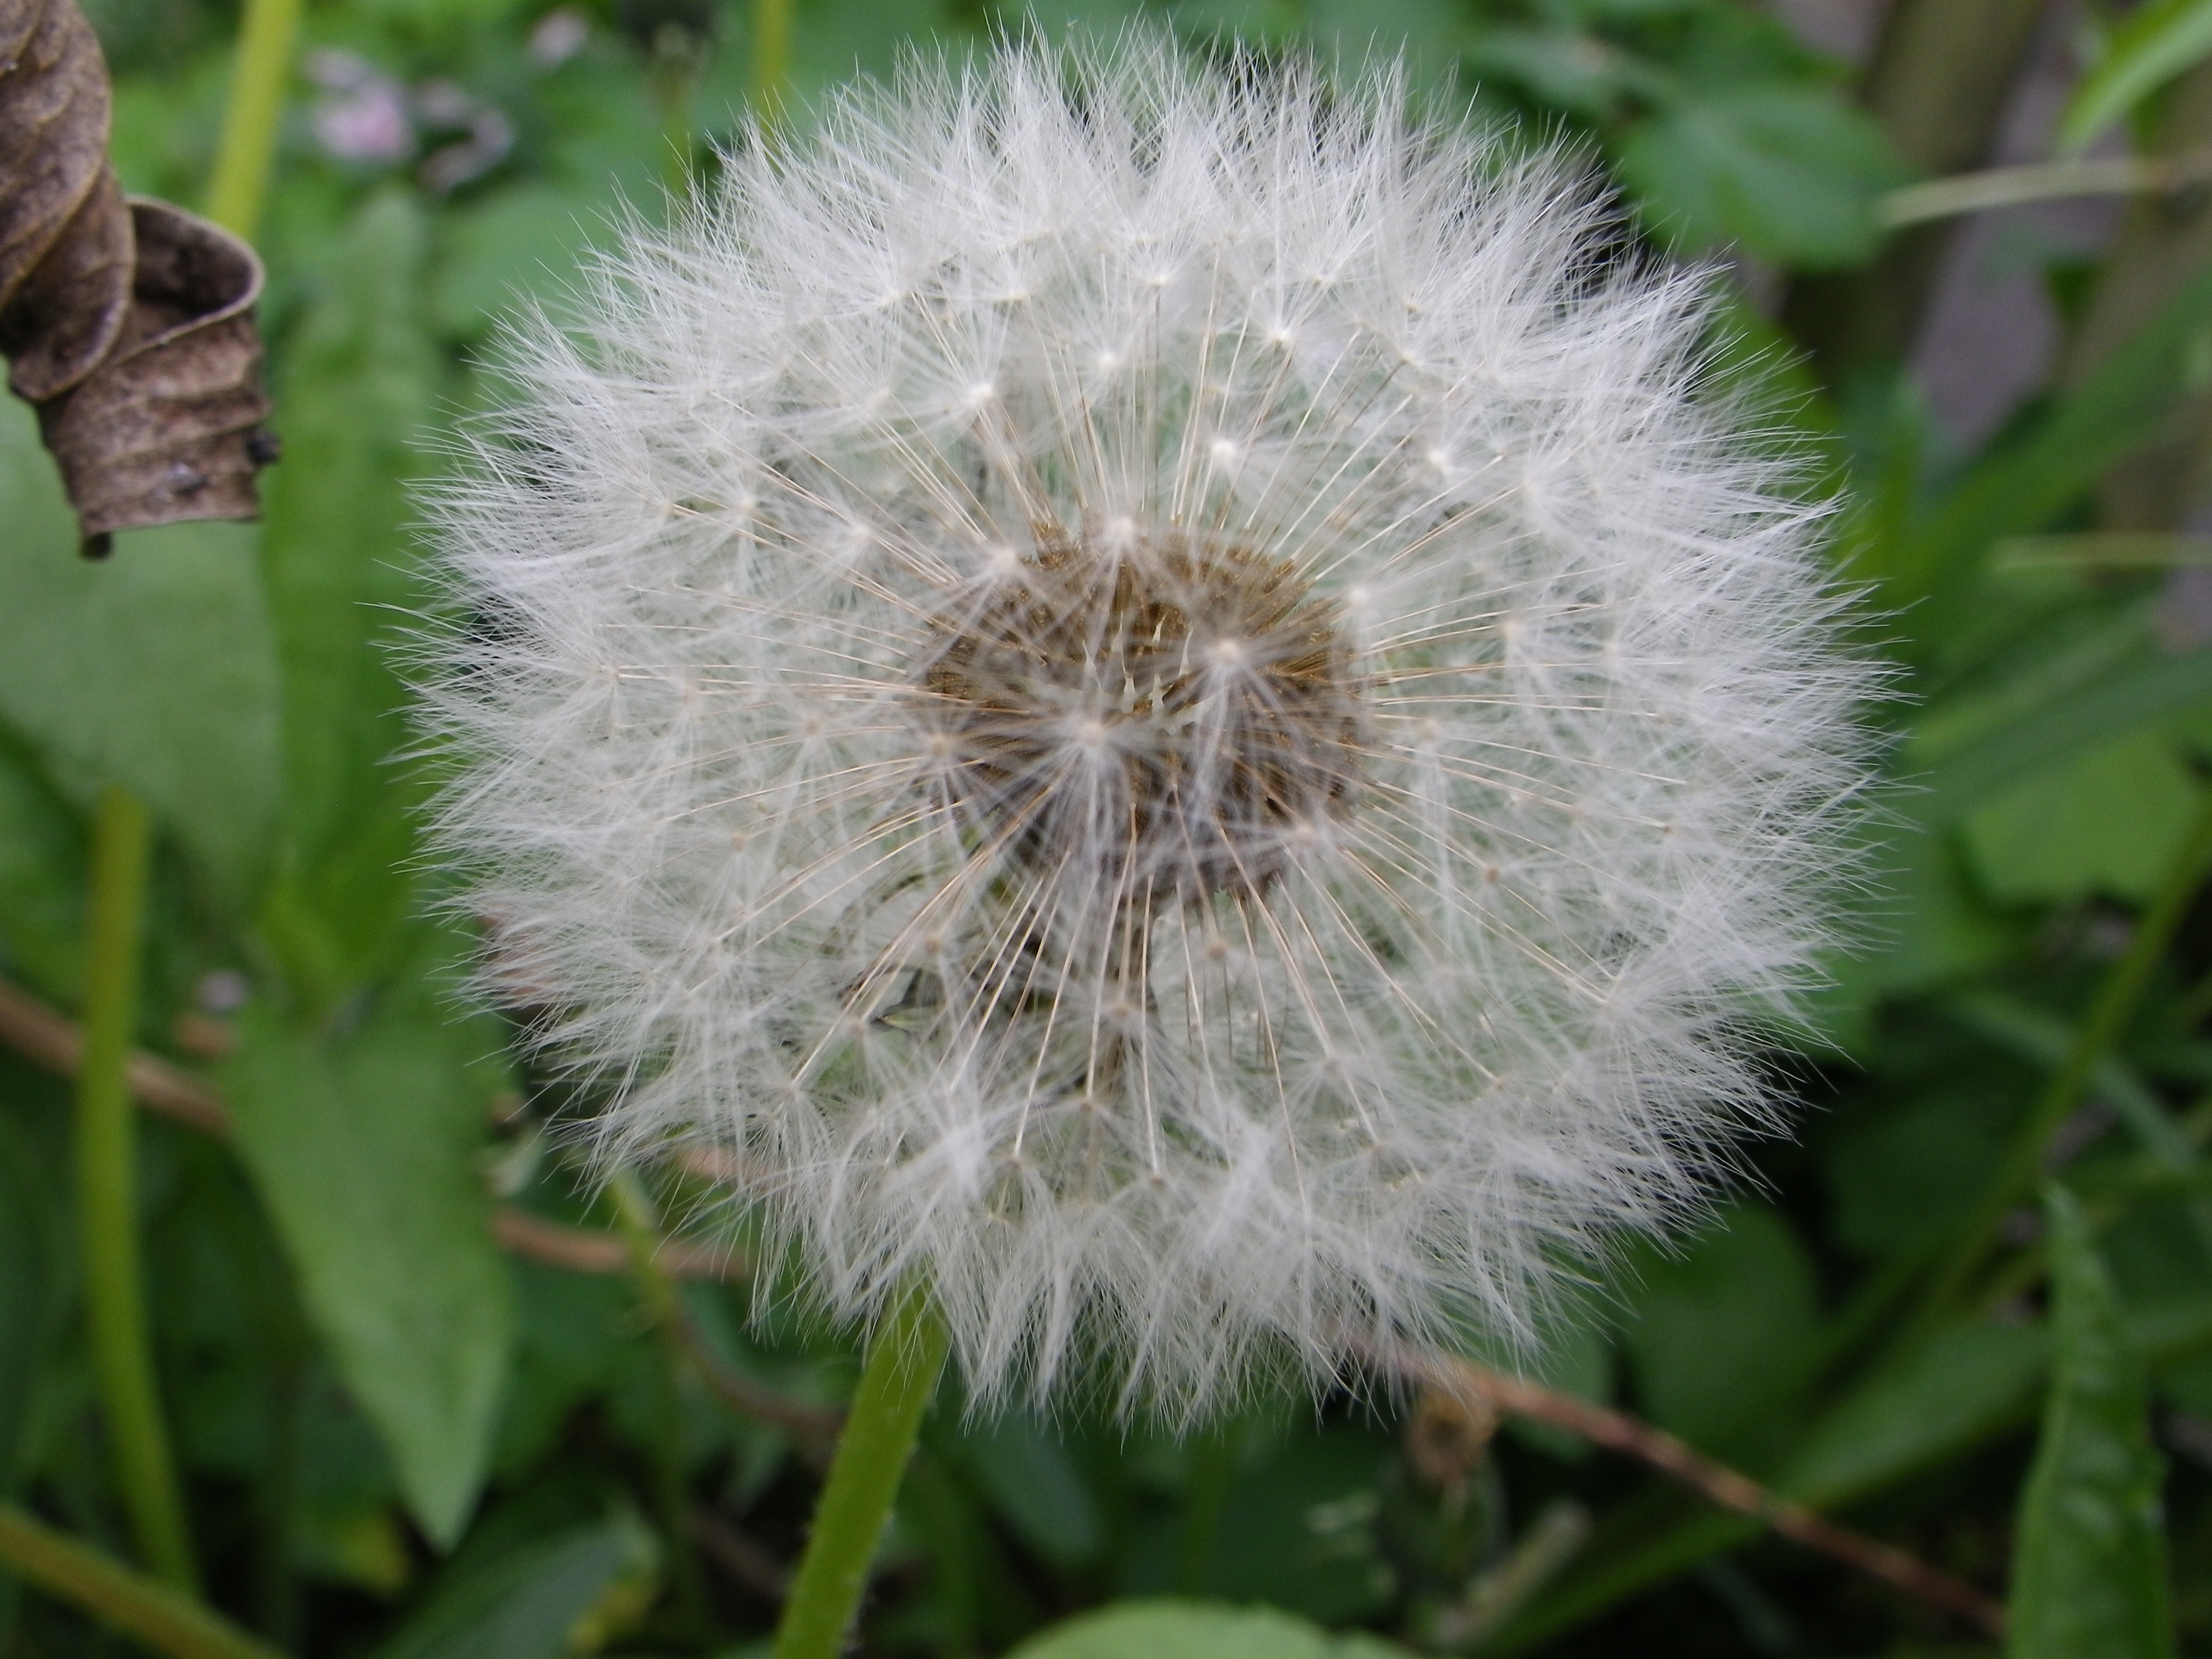
nature, grass, plant, dandelion, flower, botany, flora, wildflower, close up, pointed flower, thistle, macro photography, flowering plant, daisy family, silybum, asterales, plant stem, land plant